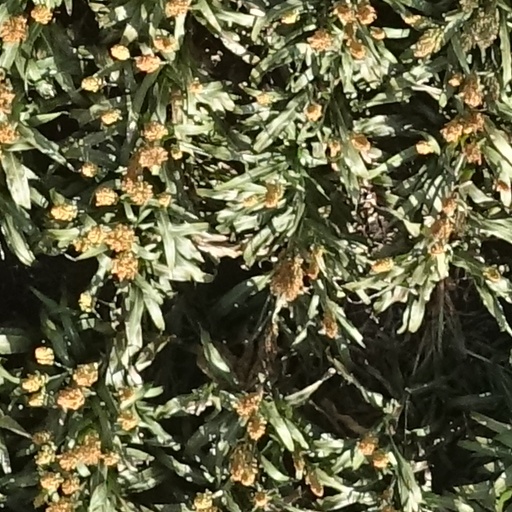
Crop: sorghum